Gyumri

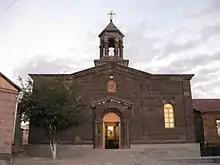
Saint Gregory Church

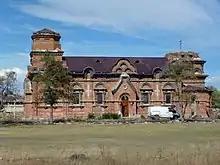
Saint Arsenije Russian church

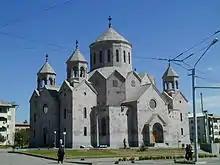
Saint Jacob of Nisibis Church

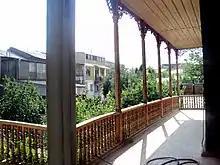
Aslamazyan Sisters House-Museum

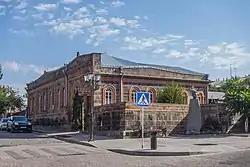
Hovhannes Shiraz House-Museum

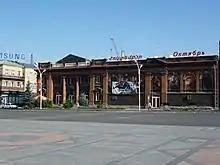
"October" cinema hall

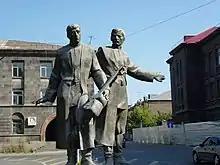
A statue of two "gusans" in Gyumri, depicting Sheram and Jivani

The majority of the population in Gyumri belongs to the Armenian Apostolic Church. The Cathedral of the Holy Mother of God of Gyumri -also known as the Cathedral of the Seven Wounds of the Holy Mother of God- is the seat of the Diocese of Shirak of the Armenian Church.